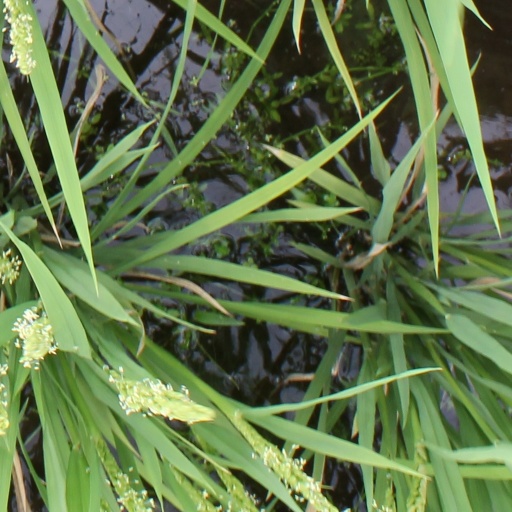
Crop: rice